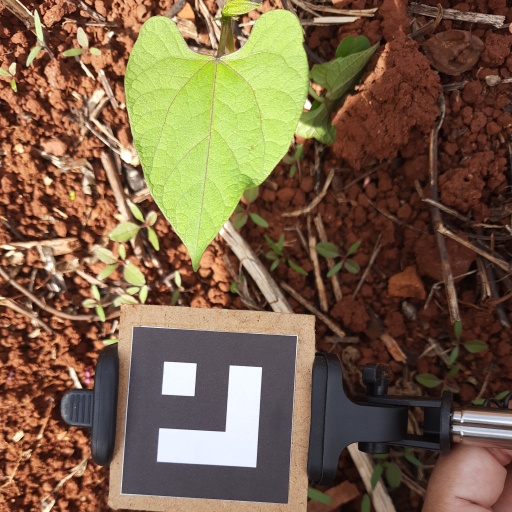
Observations: wavy surface, no eating holes, under sunlight